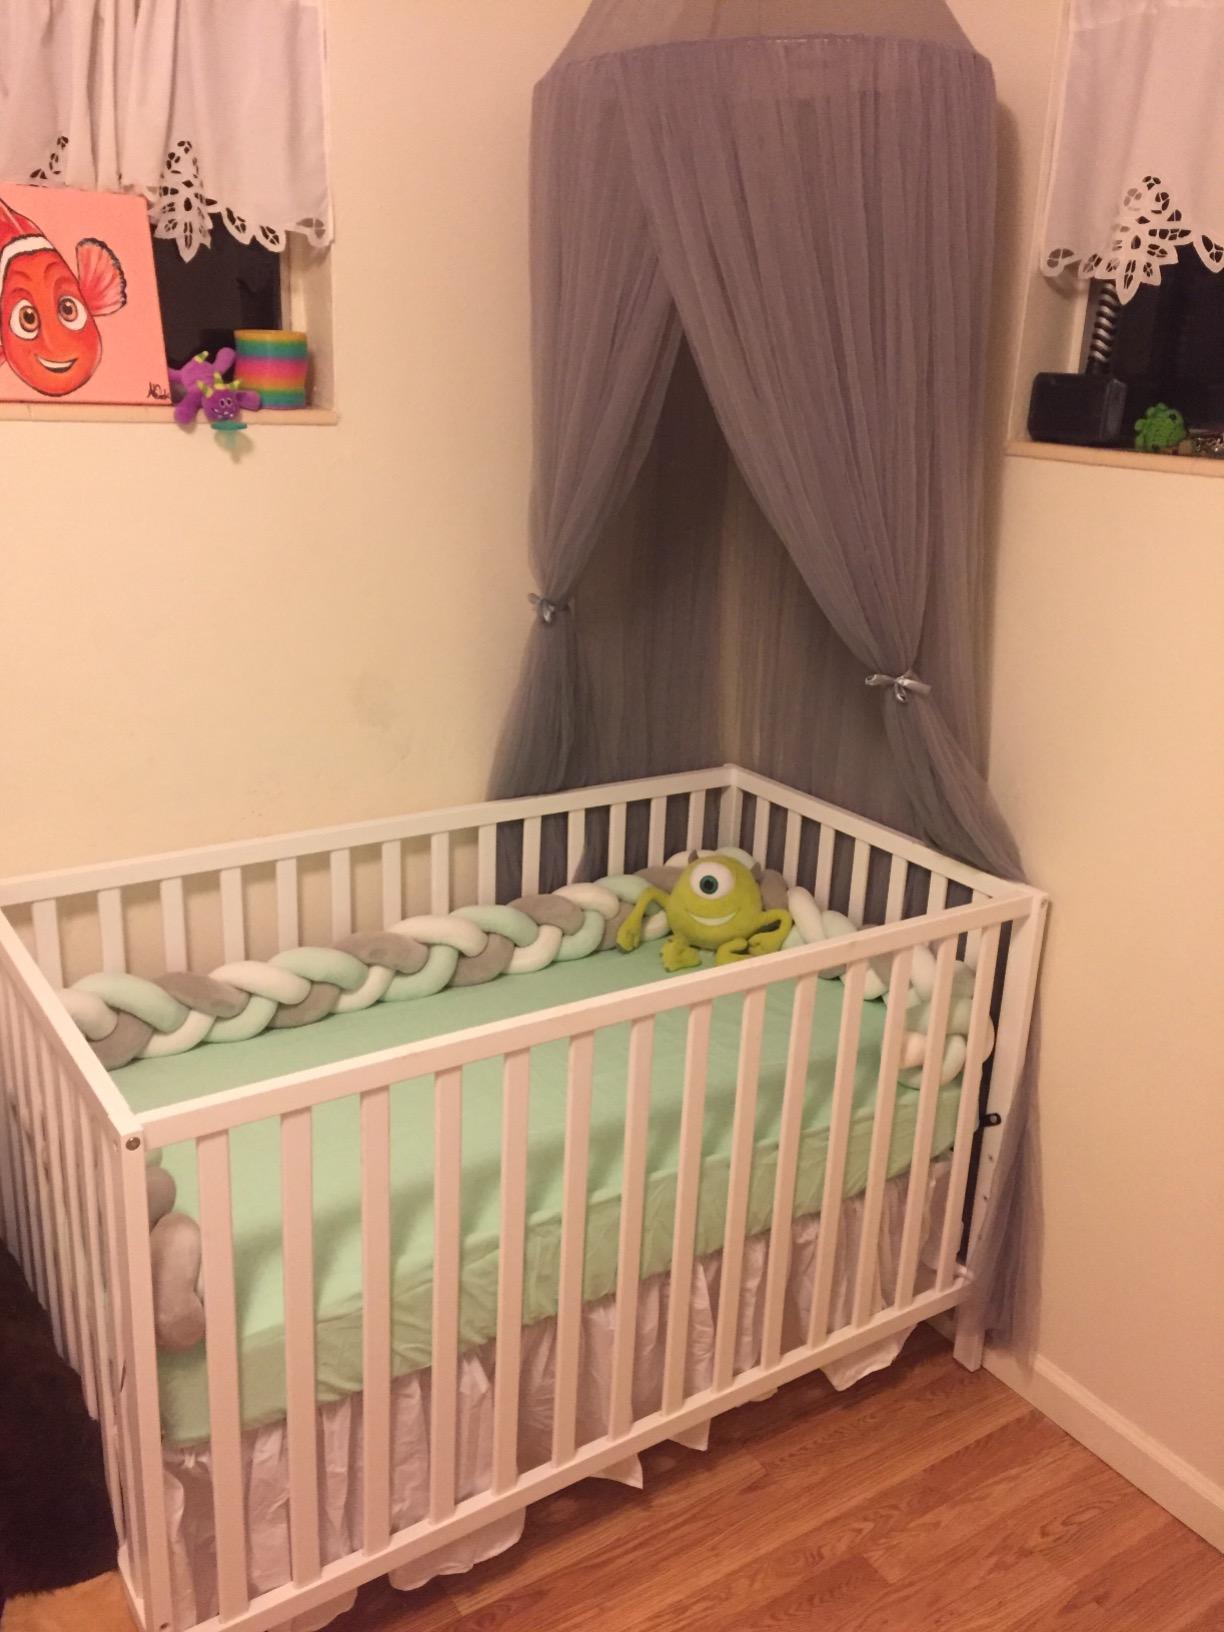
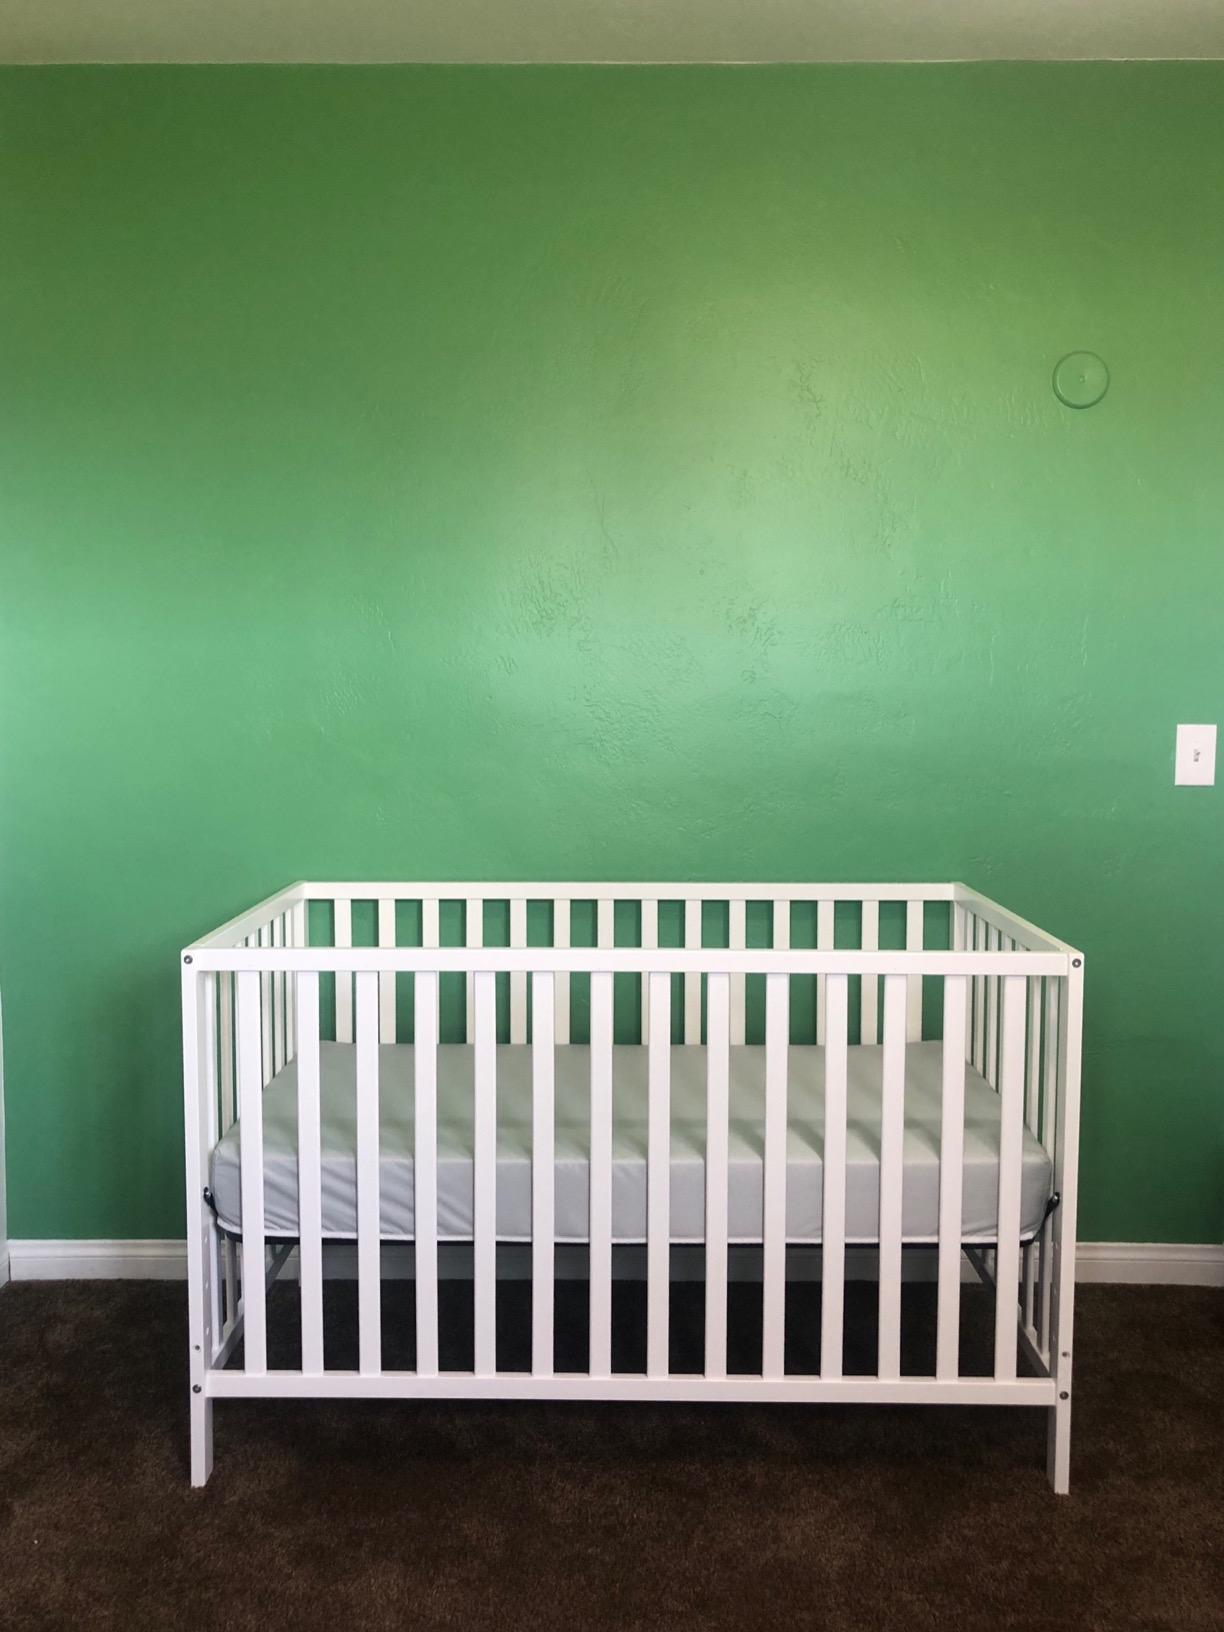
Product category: products_crib
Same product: yes